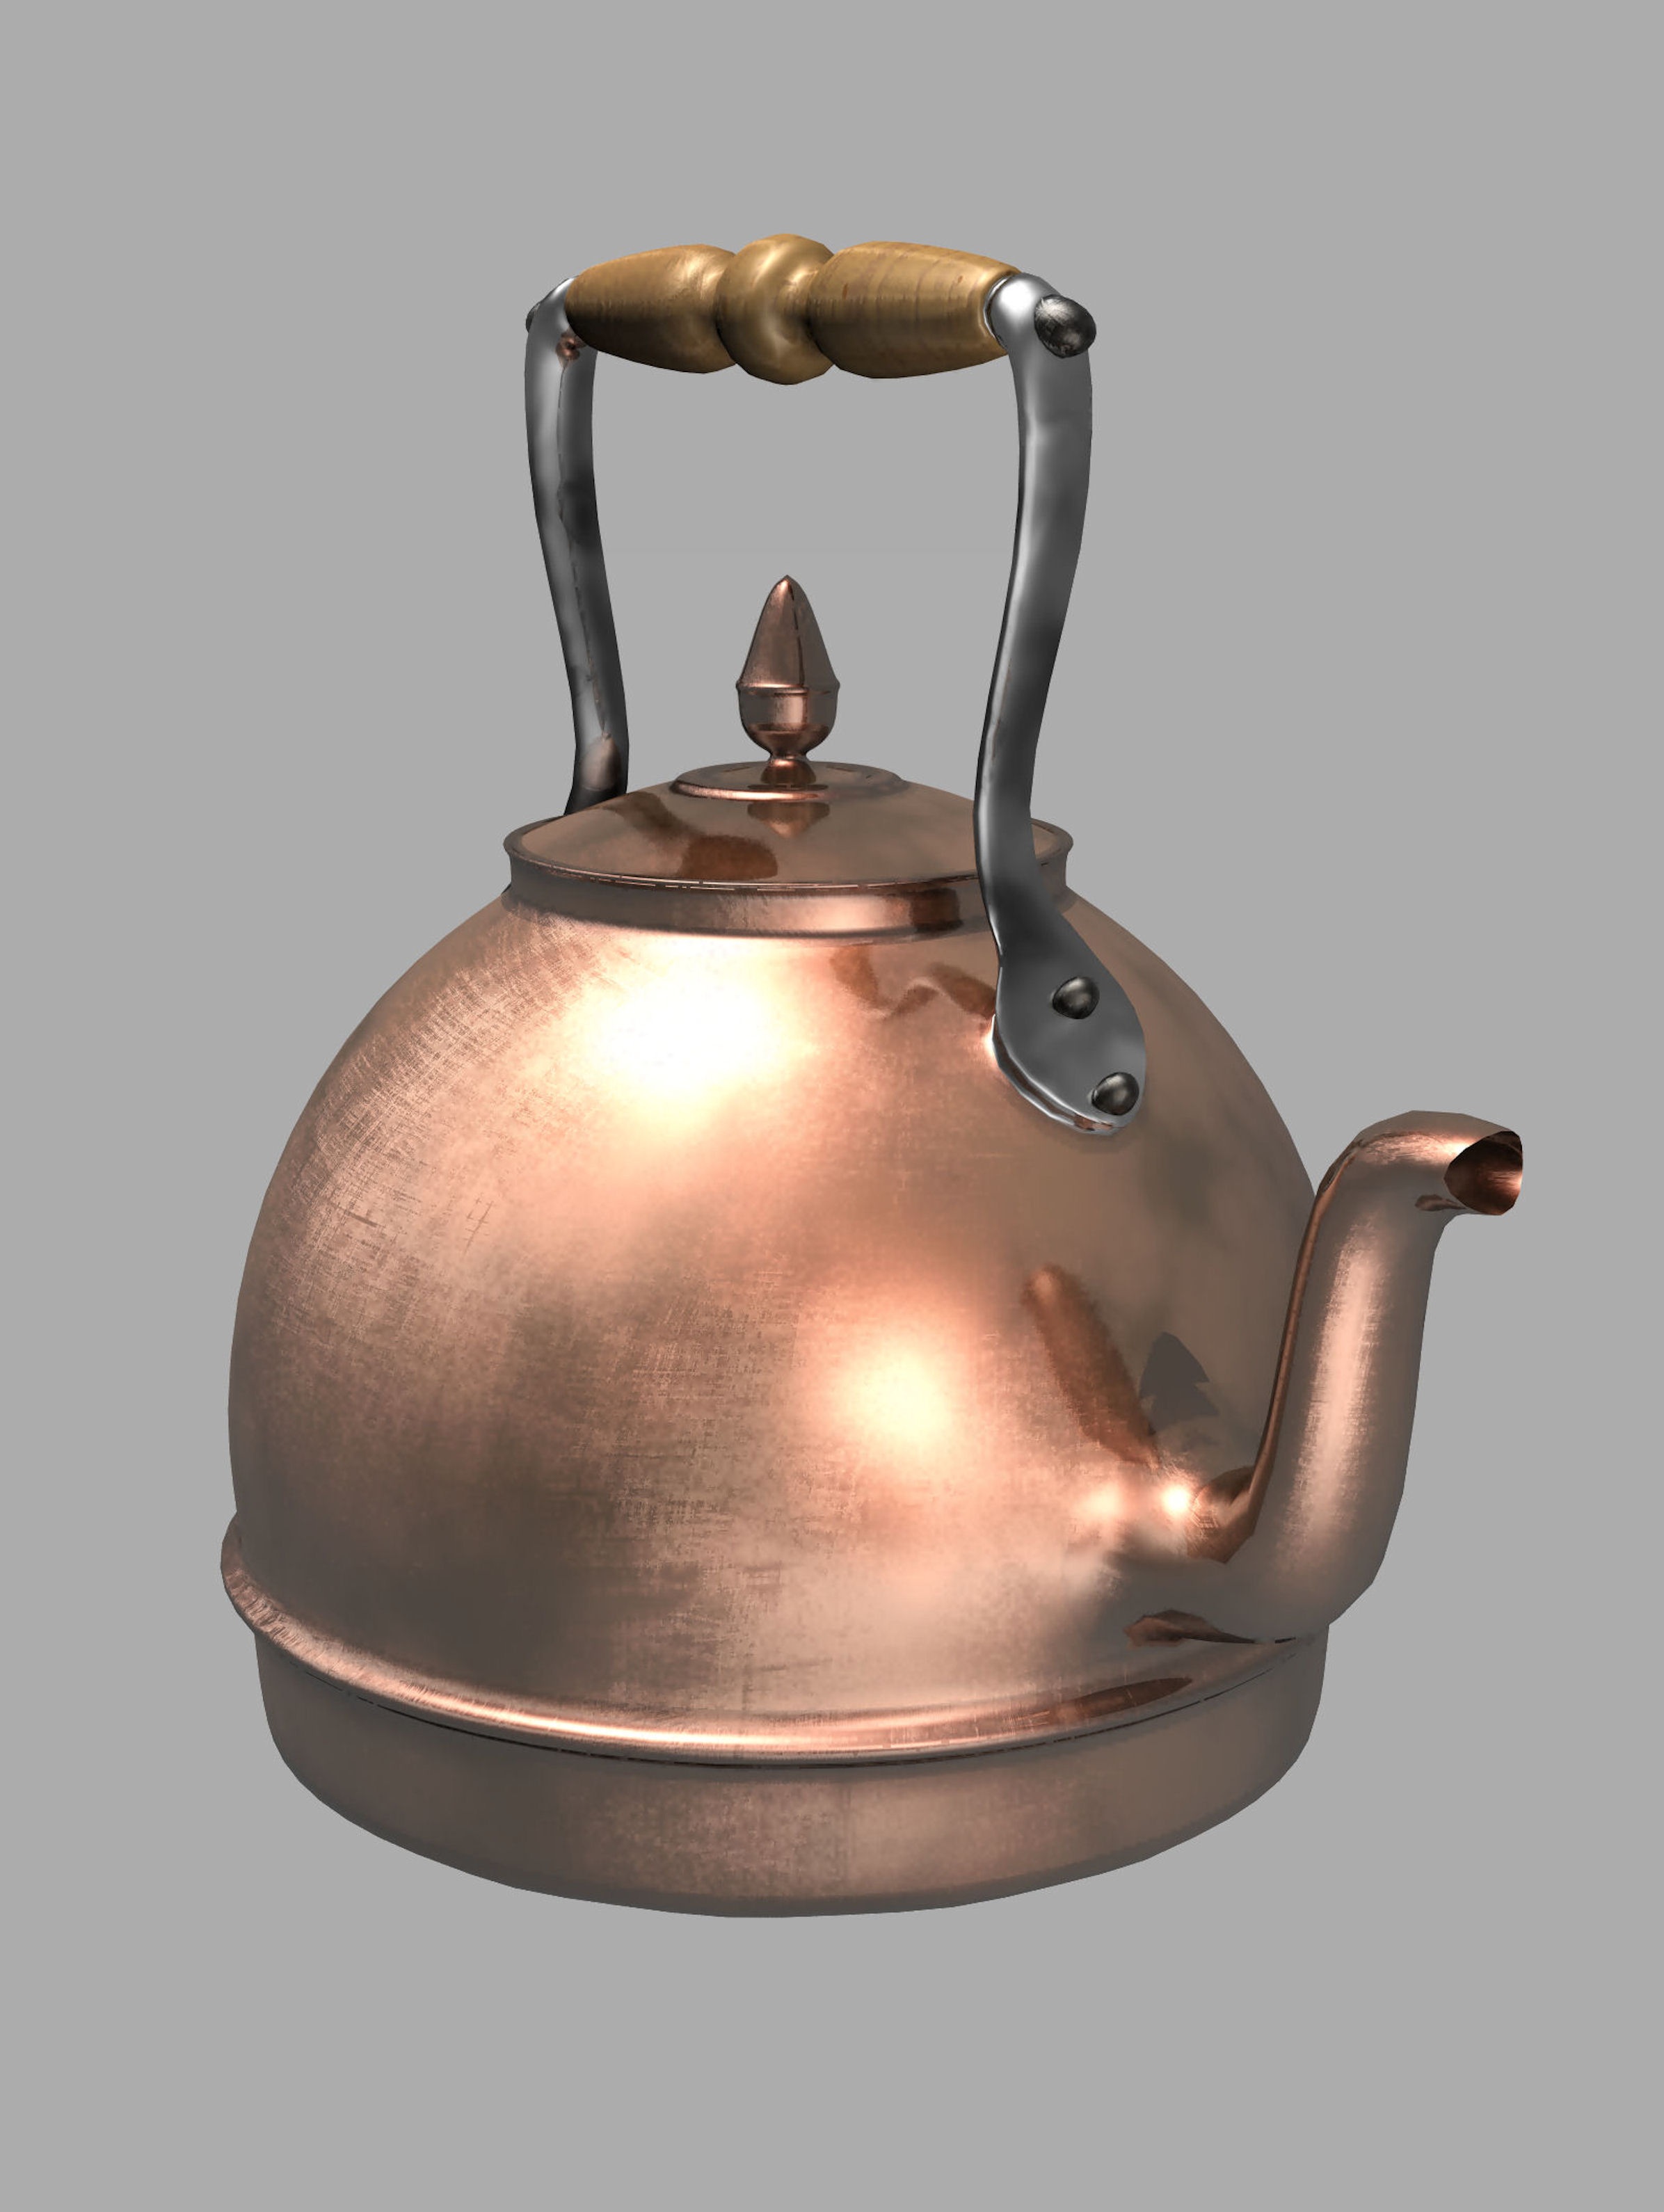
water, kettle, metal, kitchen, lighting, material, brass, copper, iron, shiny, small appliance, stovetop kettle